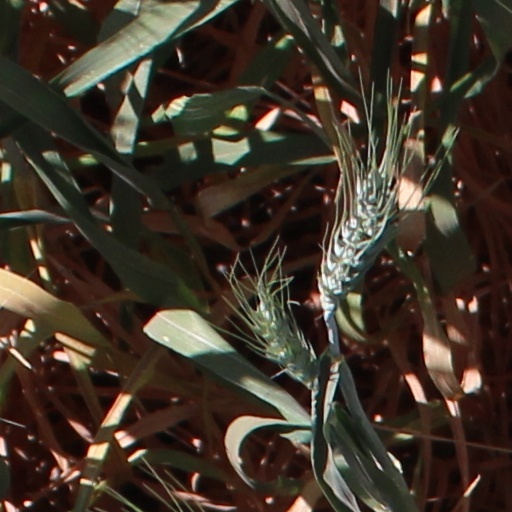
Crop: wheat